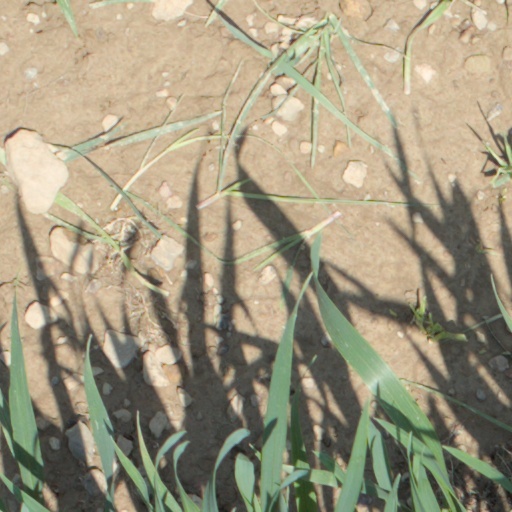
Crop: wheat